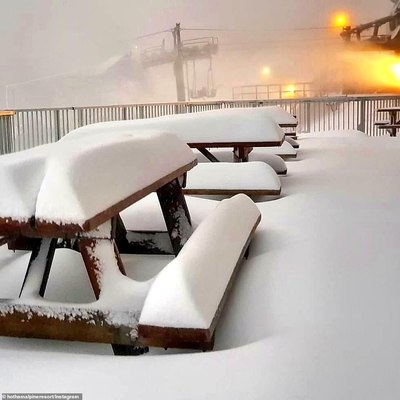
Weather: snow or frosty